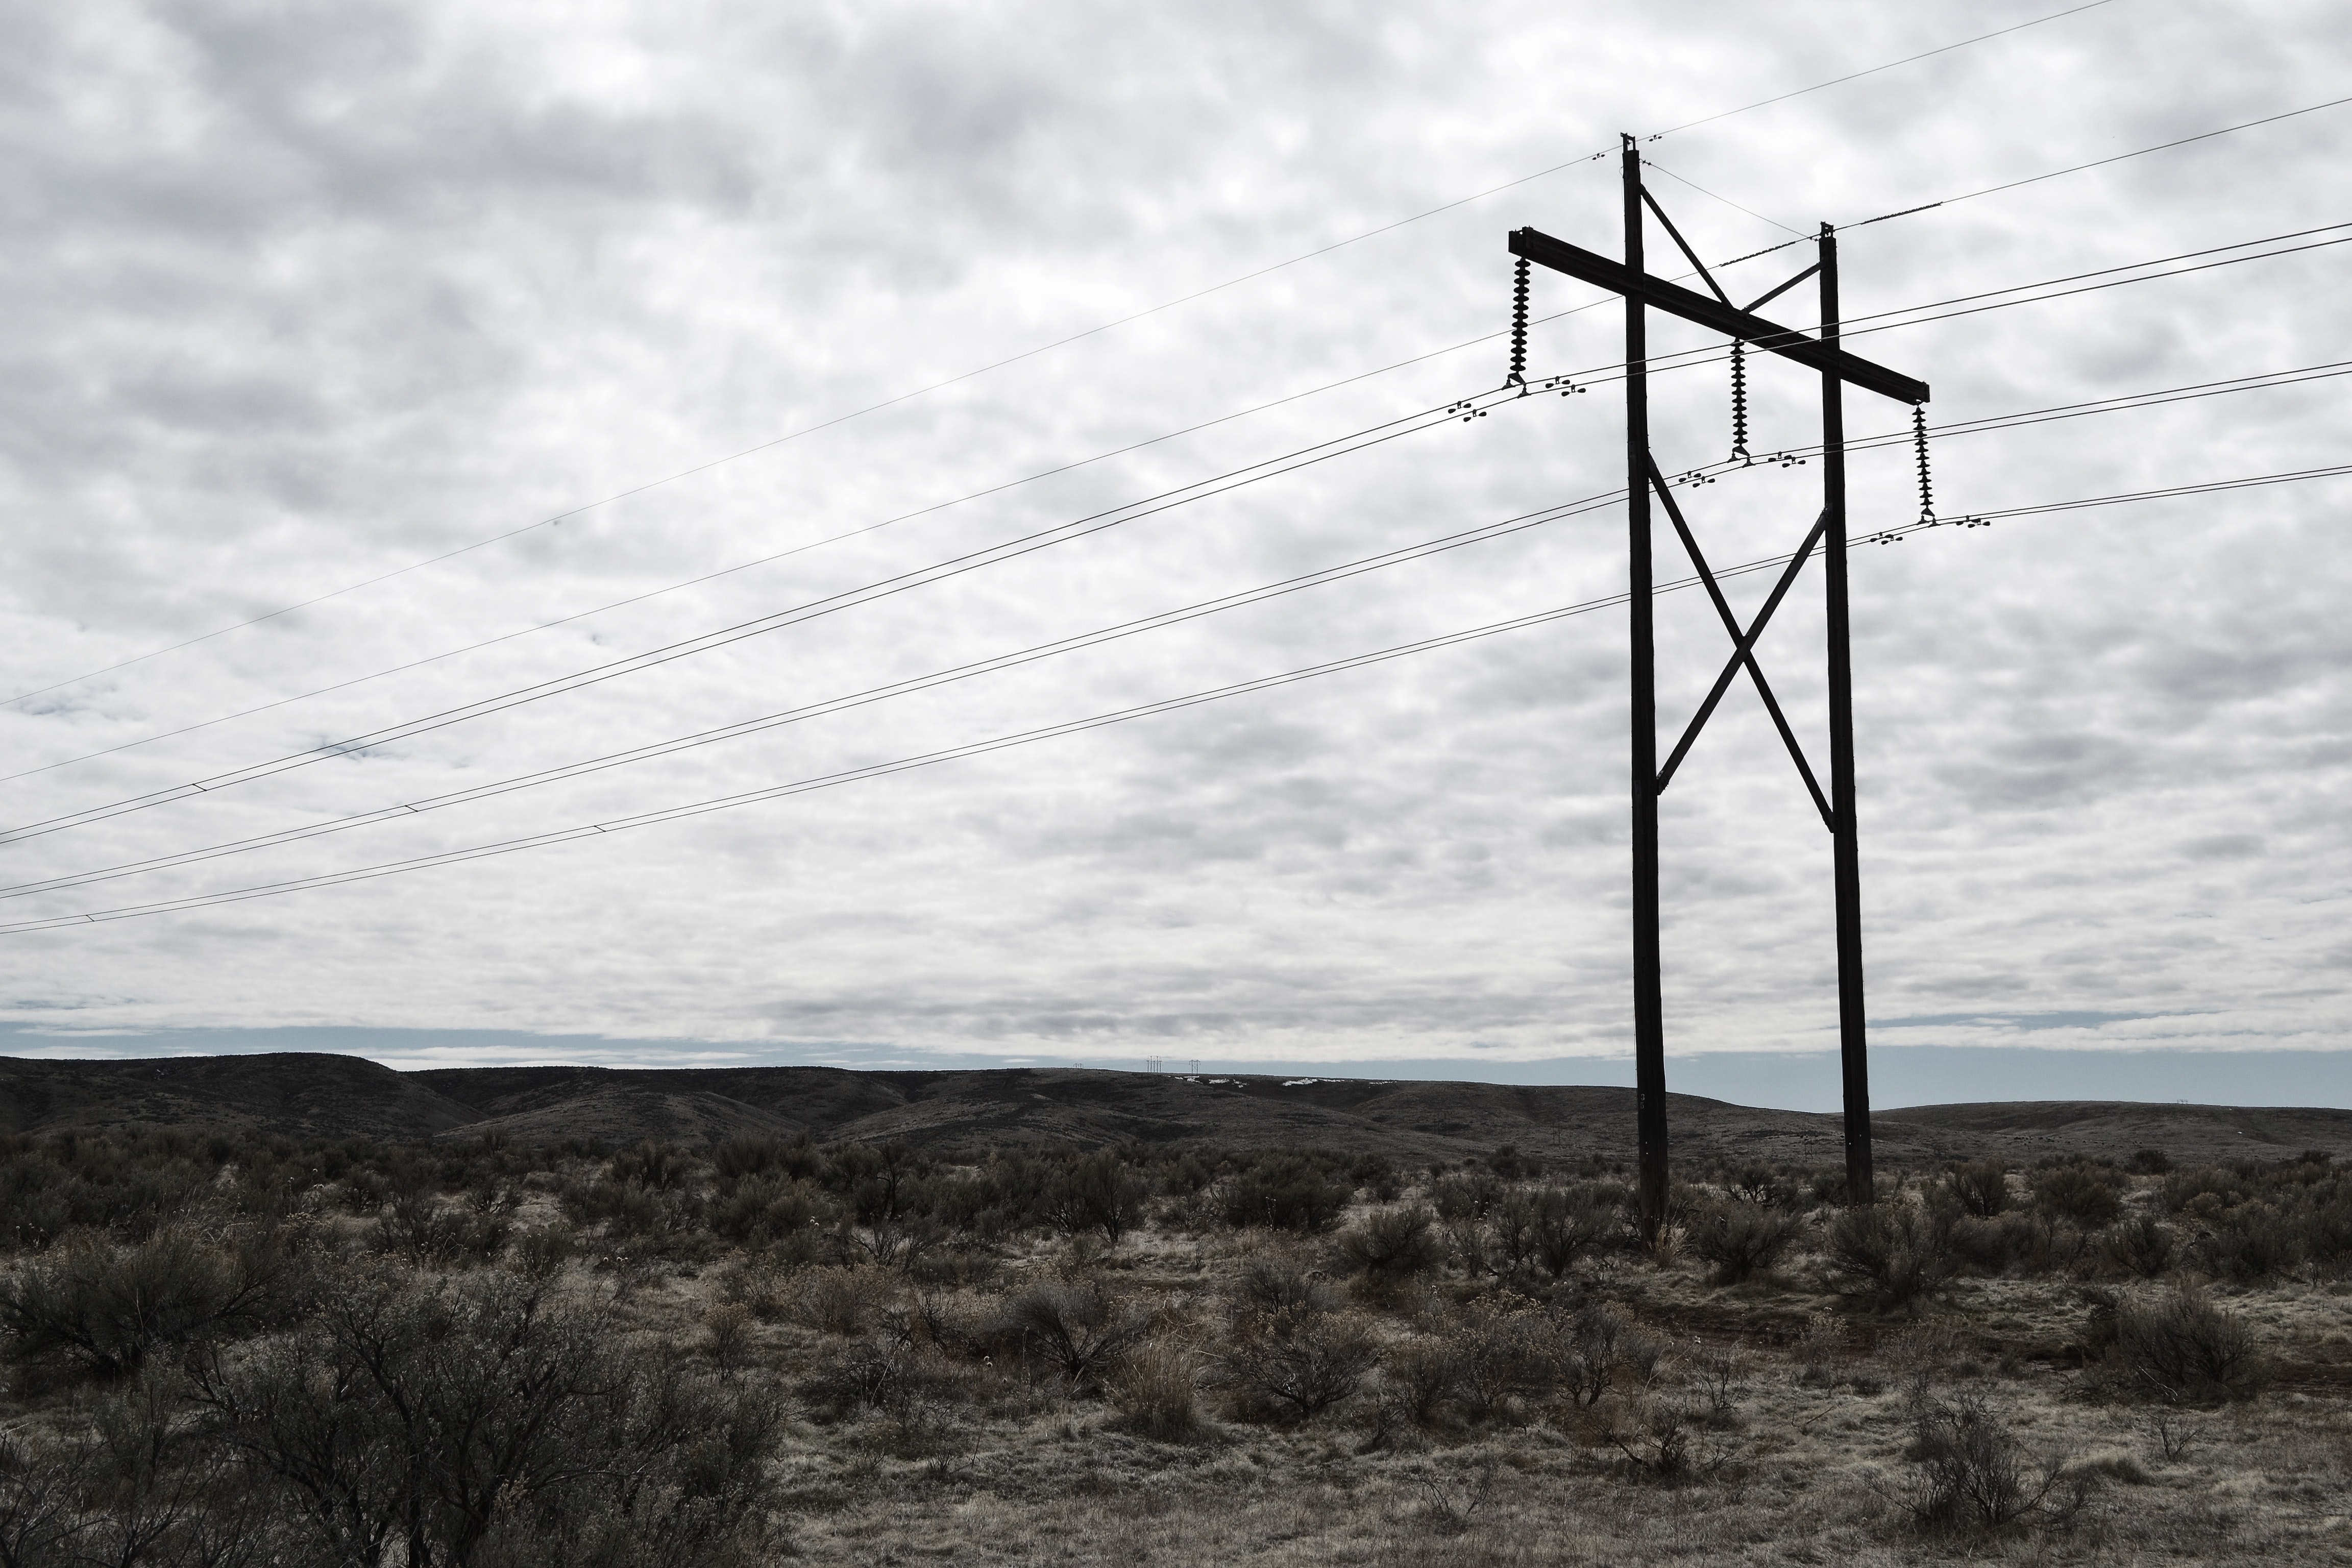
overhead power line, black, electricity, sky, transmission tower, line, electrical supply, black and white, public utility, monochrome photography, ecoregion, rural area, horizon, photography, monochrome, landscape, wire, tree, tower, land lot, cloud, parallel, stock photography, grassland, hill, prairie, plain, steppe, field, road